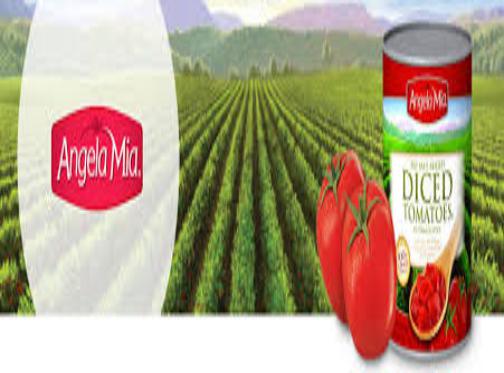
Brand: Angela Mia
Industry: Food